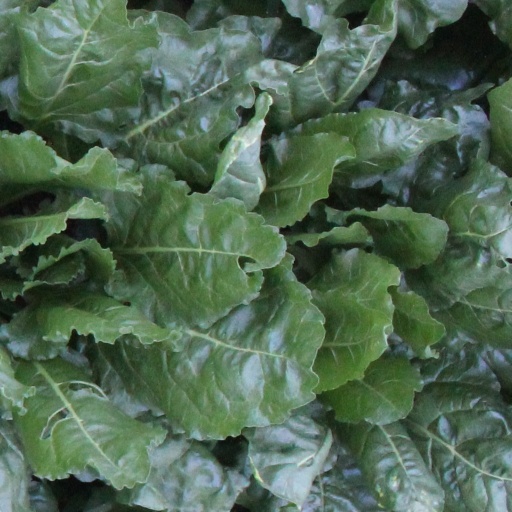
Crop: sugar beet